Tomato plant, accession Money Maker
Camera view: horizontal (90 deg, fisheye); turntable rotation: 120 degrees
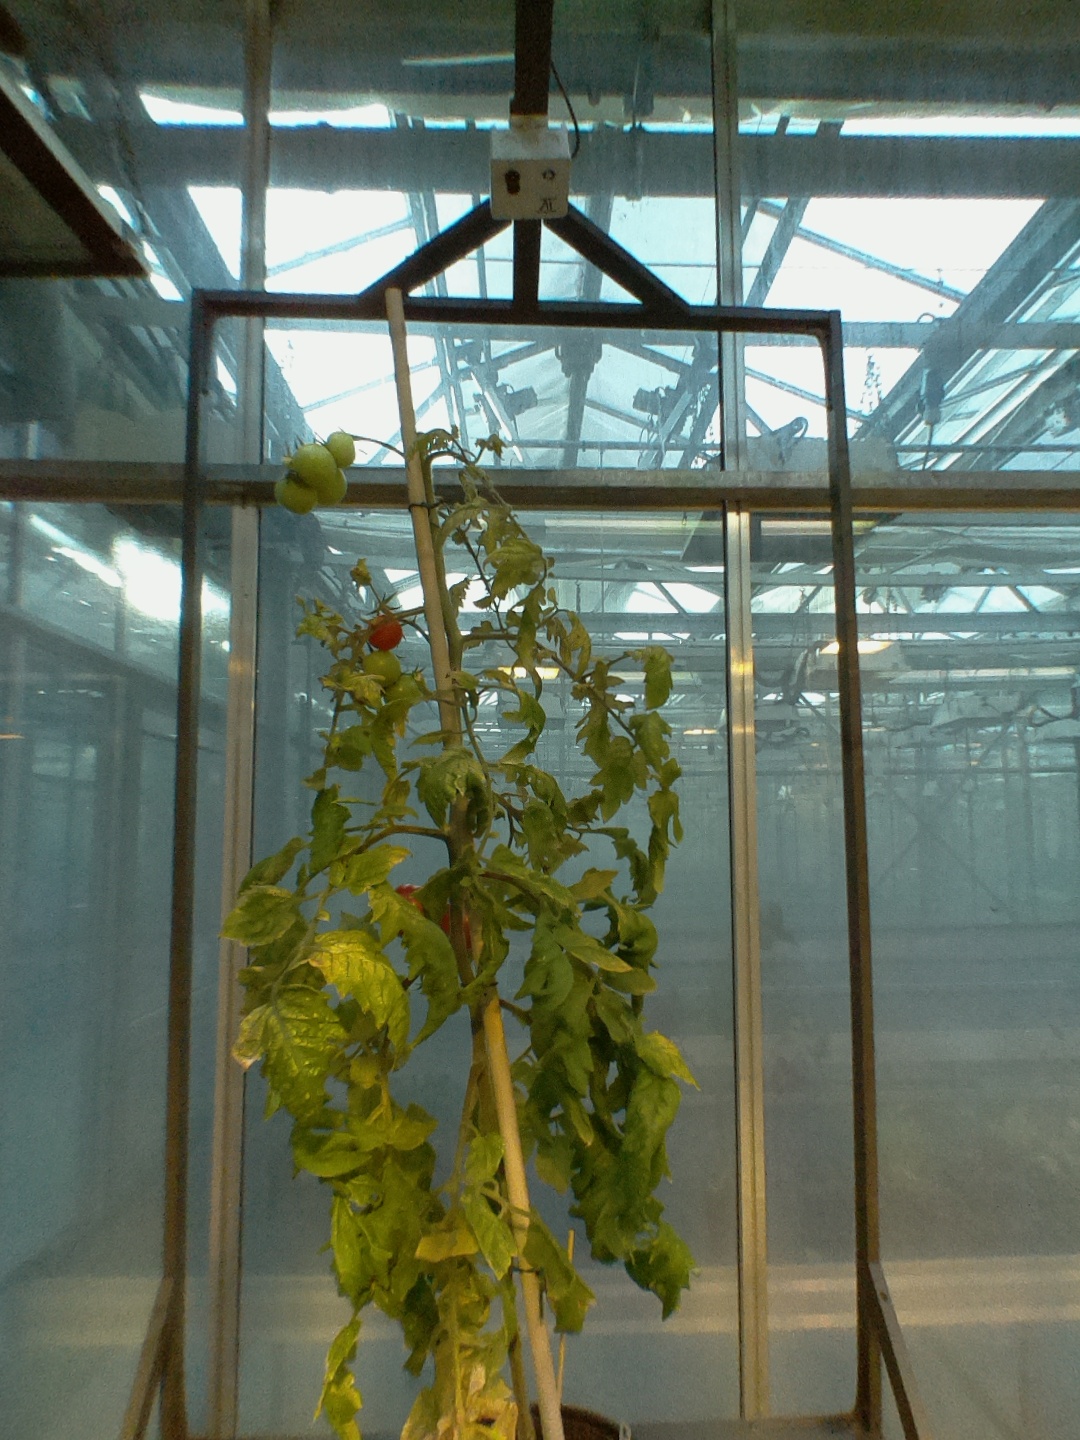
BBCH growth stage 82: 20%-30% of fruits show typical fully ripe color